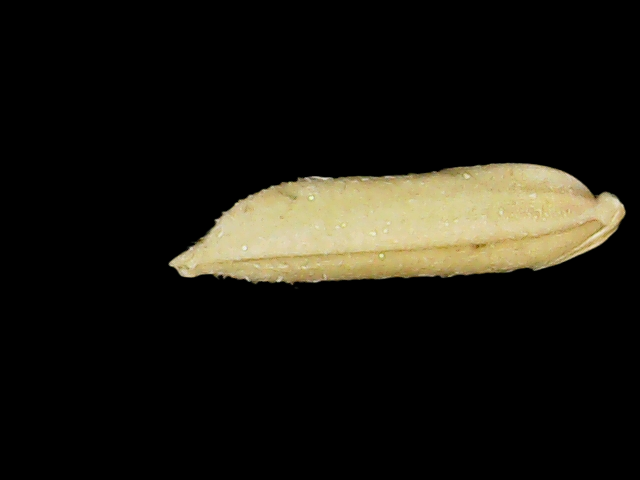
Rice variety: Binadhan19